História trágico-marítima

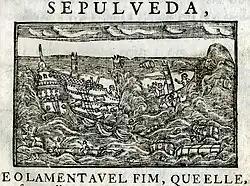
Wreck of "Galeão Grande S. João", a page from Bernardo Gomes de Brito's "Historia Trágico-Marítima", 1735.

The História trágico-marítima (trans. "Tragic History of the Sea") is a famous 18th-century collection of narrative accounts of the travails and wrecks of several Portuguese ships, principally carracks ("naus") on the India run between 1552 and 1602, and the oft-harrowing stories of their survivors.